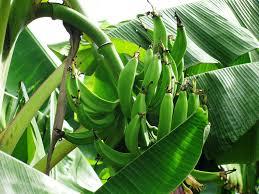
Tawi la mgomba likiwa na mzinga wa ndizi mbichi, zenye rangi ya kijani kibichi na umbo la mviringo mzuri. Ndizi hizo, zimeshikana kwa nguvu kwenye shina kuu la tawi.